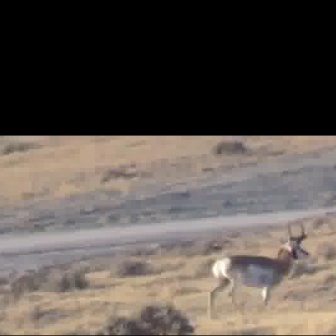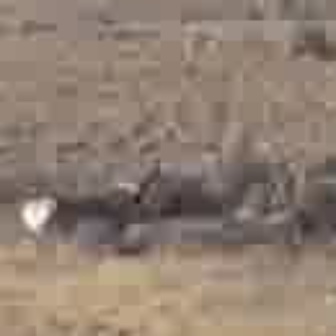
  Please identify the target specified by the bounding box [205,221,309,324] in the first image and locate it in the second image. Return the coordinates in [x_min,y_min,x_max,y_max] format.
Answer: [11,157,156,302]